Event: Nepal Earthquake
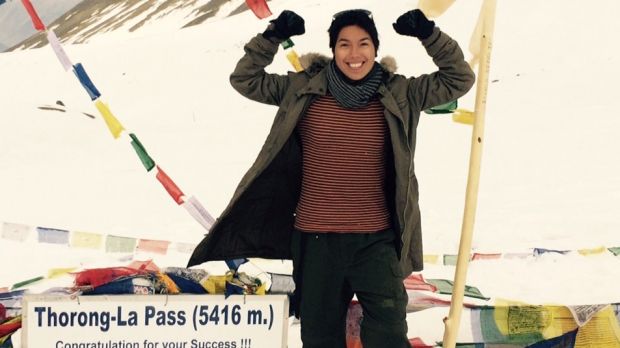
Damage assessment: no_damage